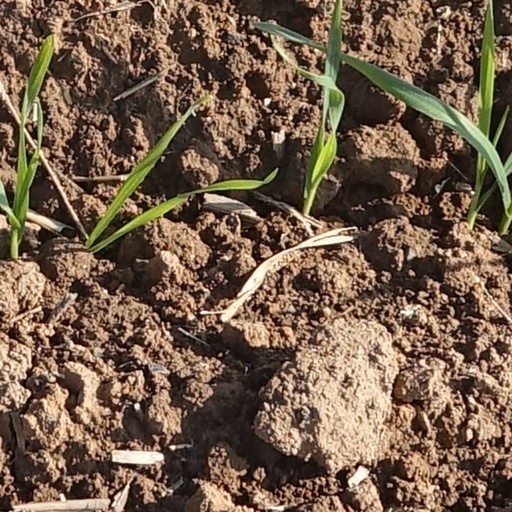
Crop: wheat